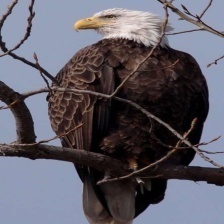
Species: BALD EAGLE
Scientific name: HALIAEETUS LEUCOCEPHALUS